Song of the Black Mountains

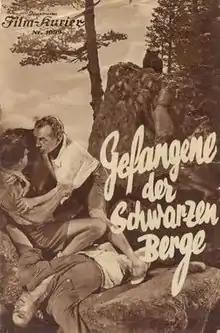

Song of the Black Mountains (German: Das Lied der Schwarzen Berge) or "Phantom of Durmitor" is a 1933 German-Yugoslav film directed by K. Breiness and Hans Natge and starring Ita Rina, Blandine Ebinger and Ernst Dumcke. It was shot at the Terra Studios in Berlin.